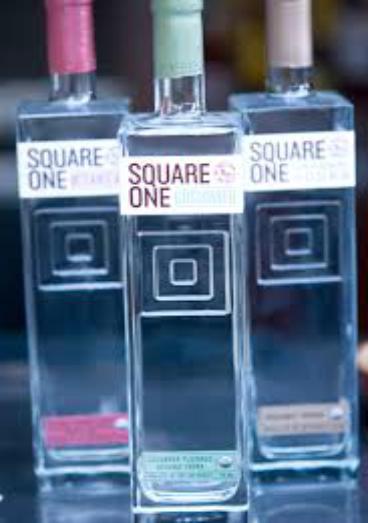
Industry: Food